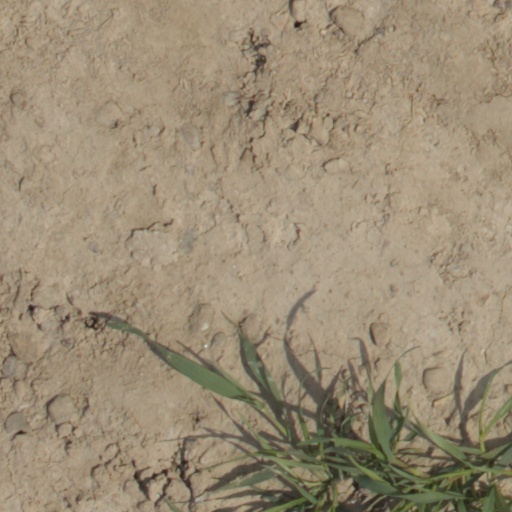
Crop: wheat